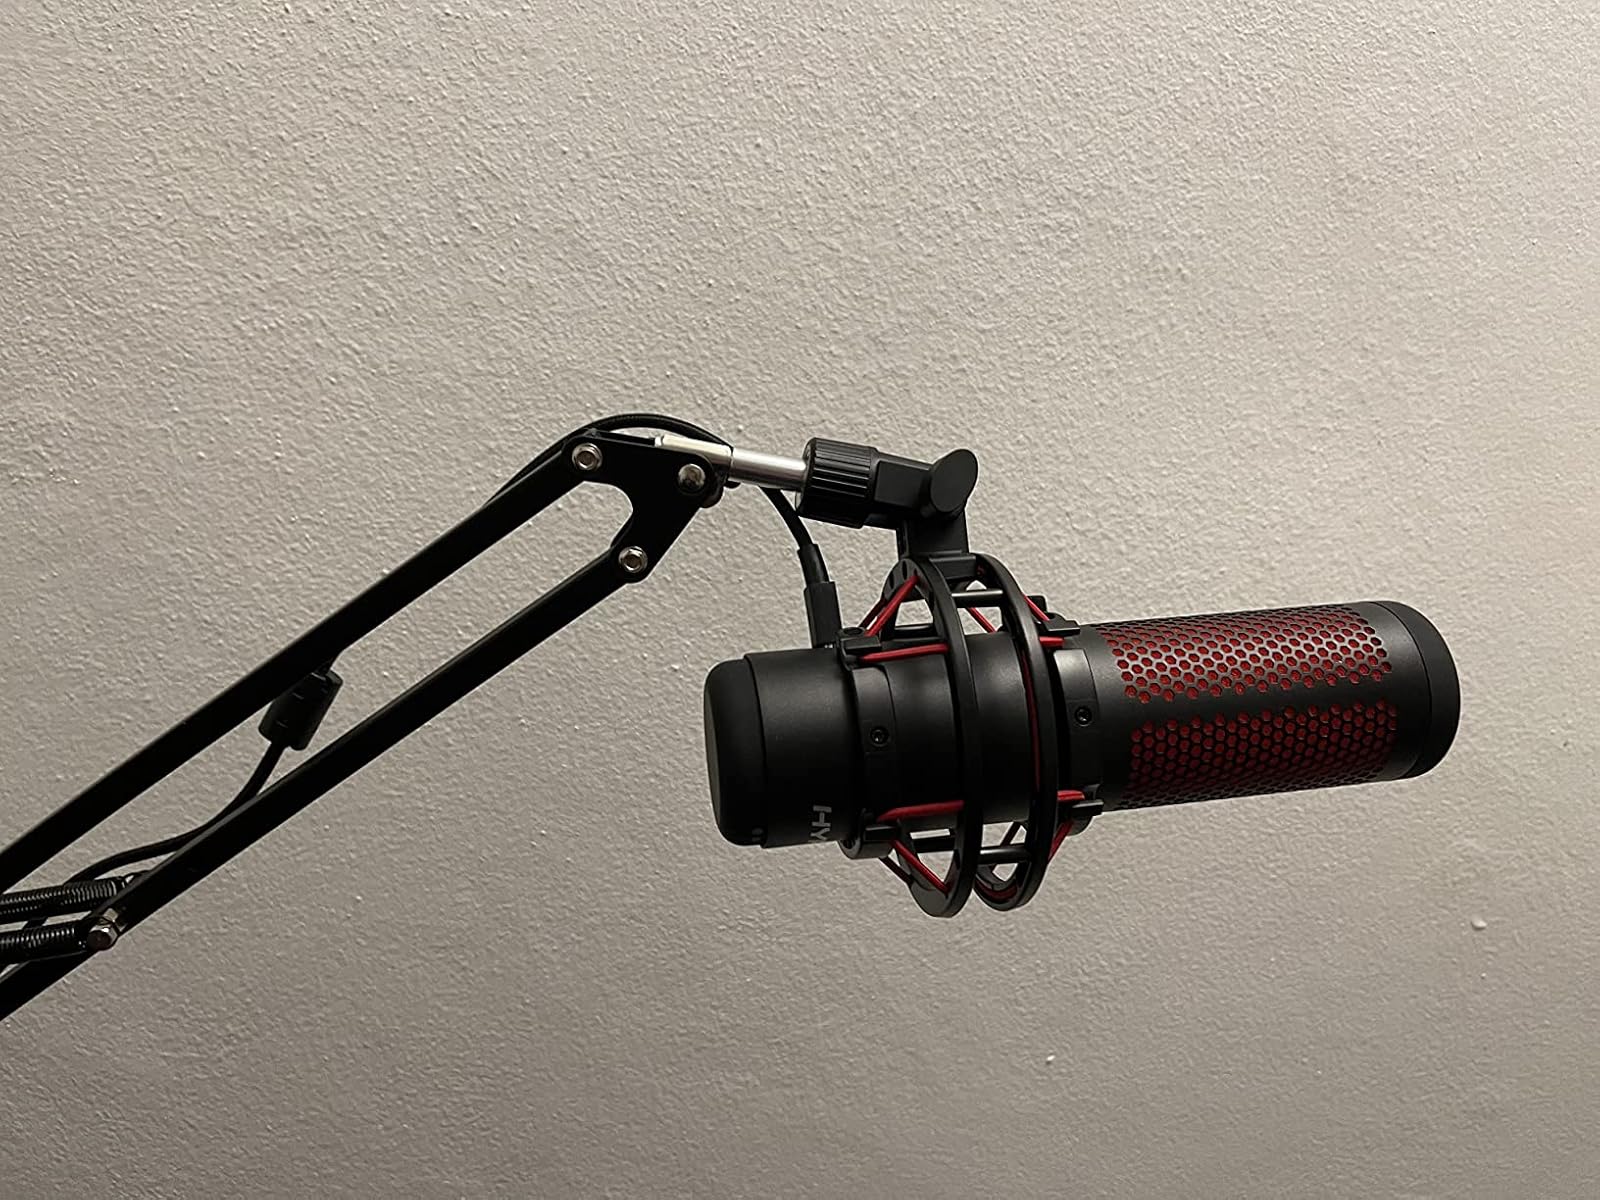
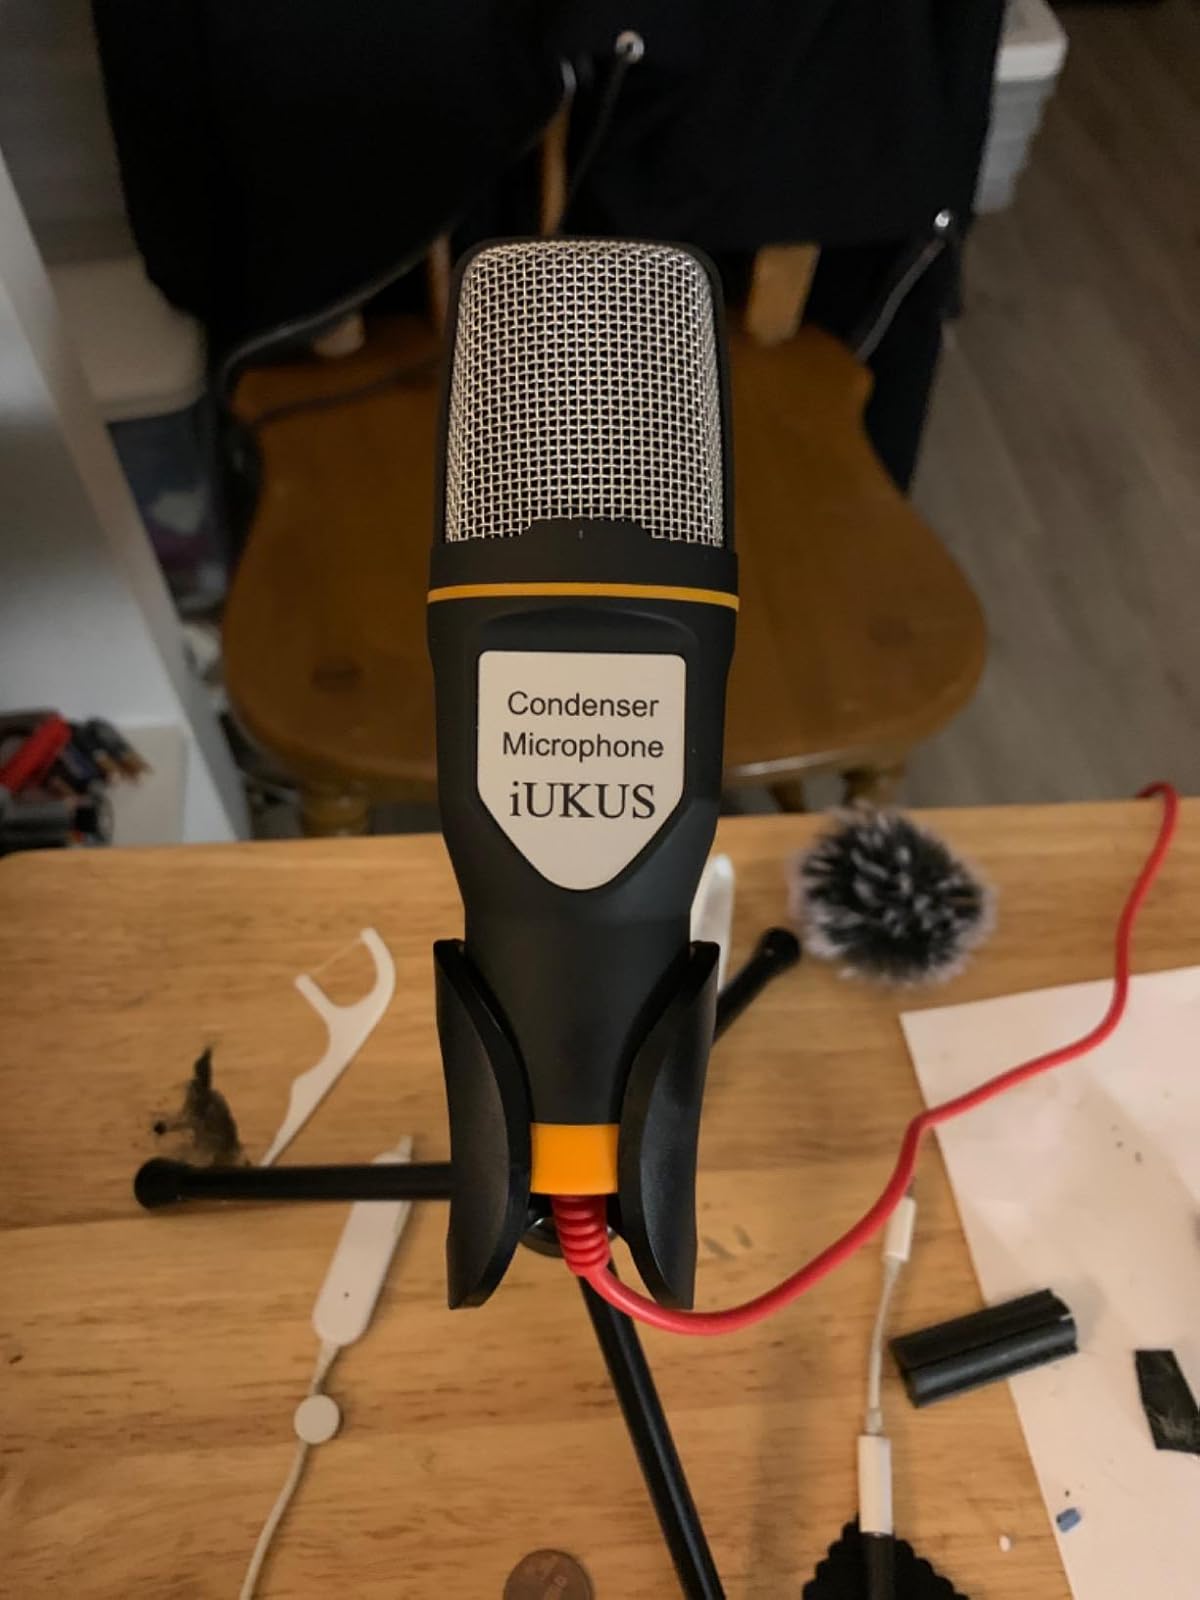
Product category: microphone
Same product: no